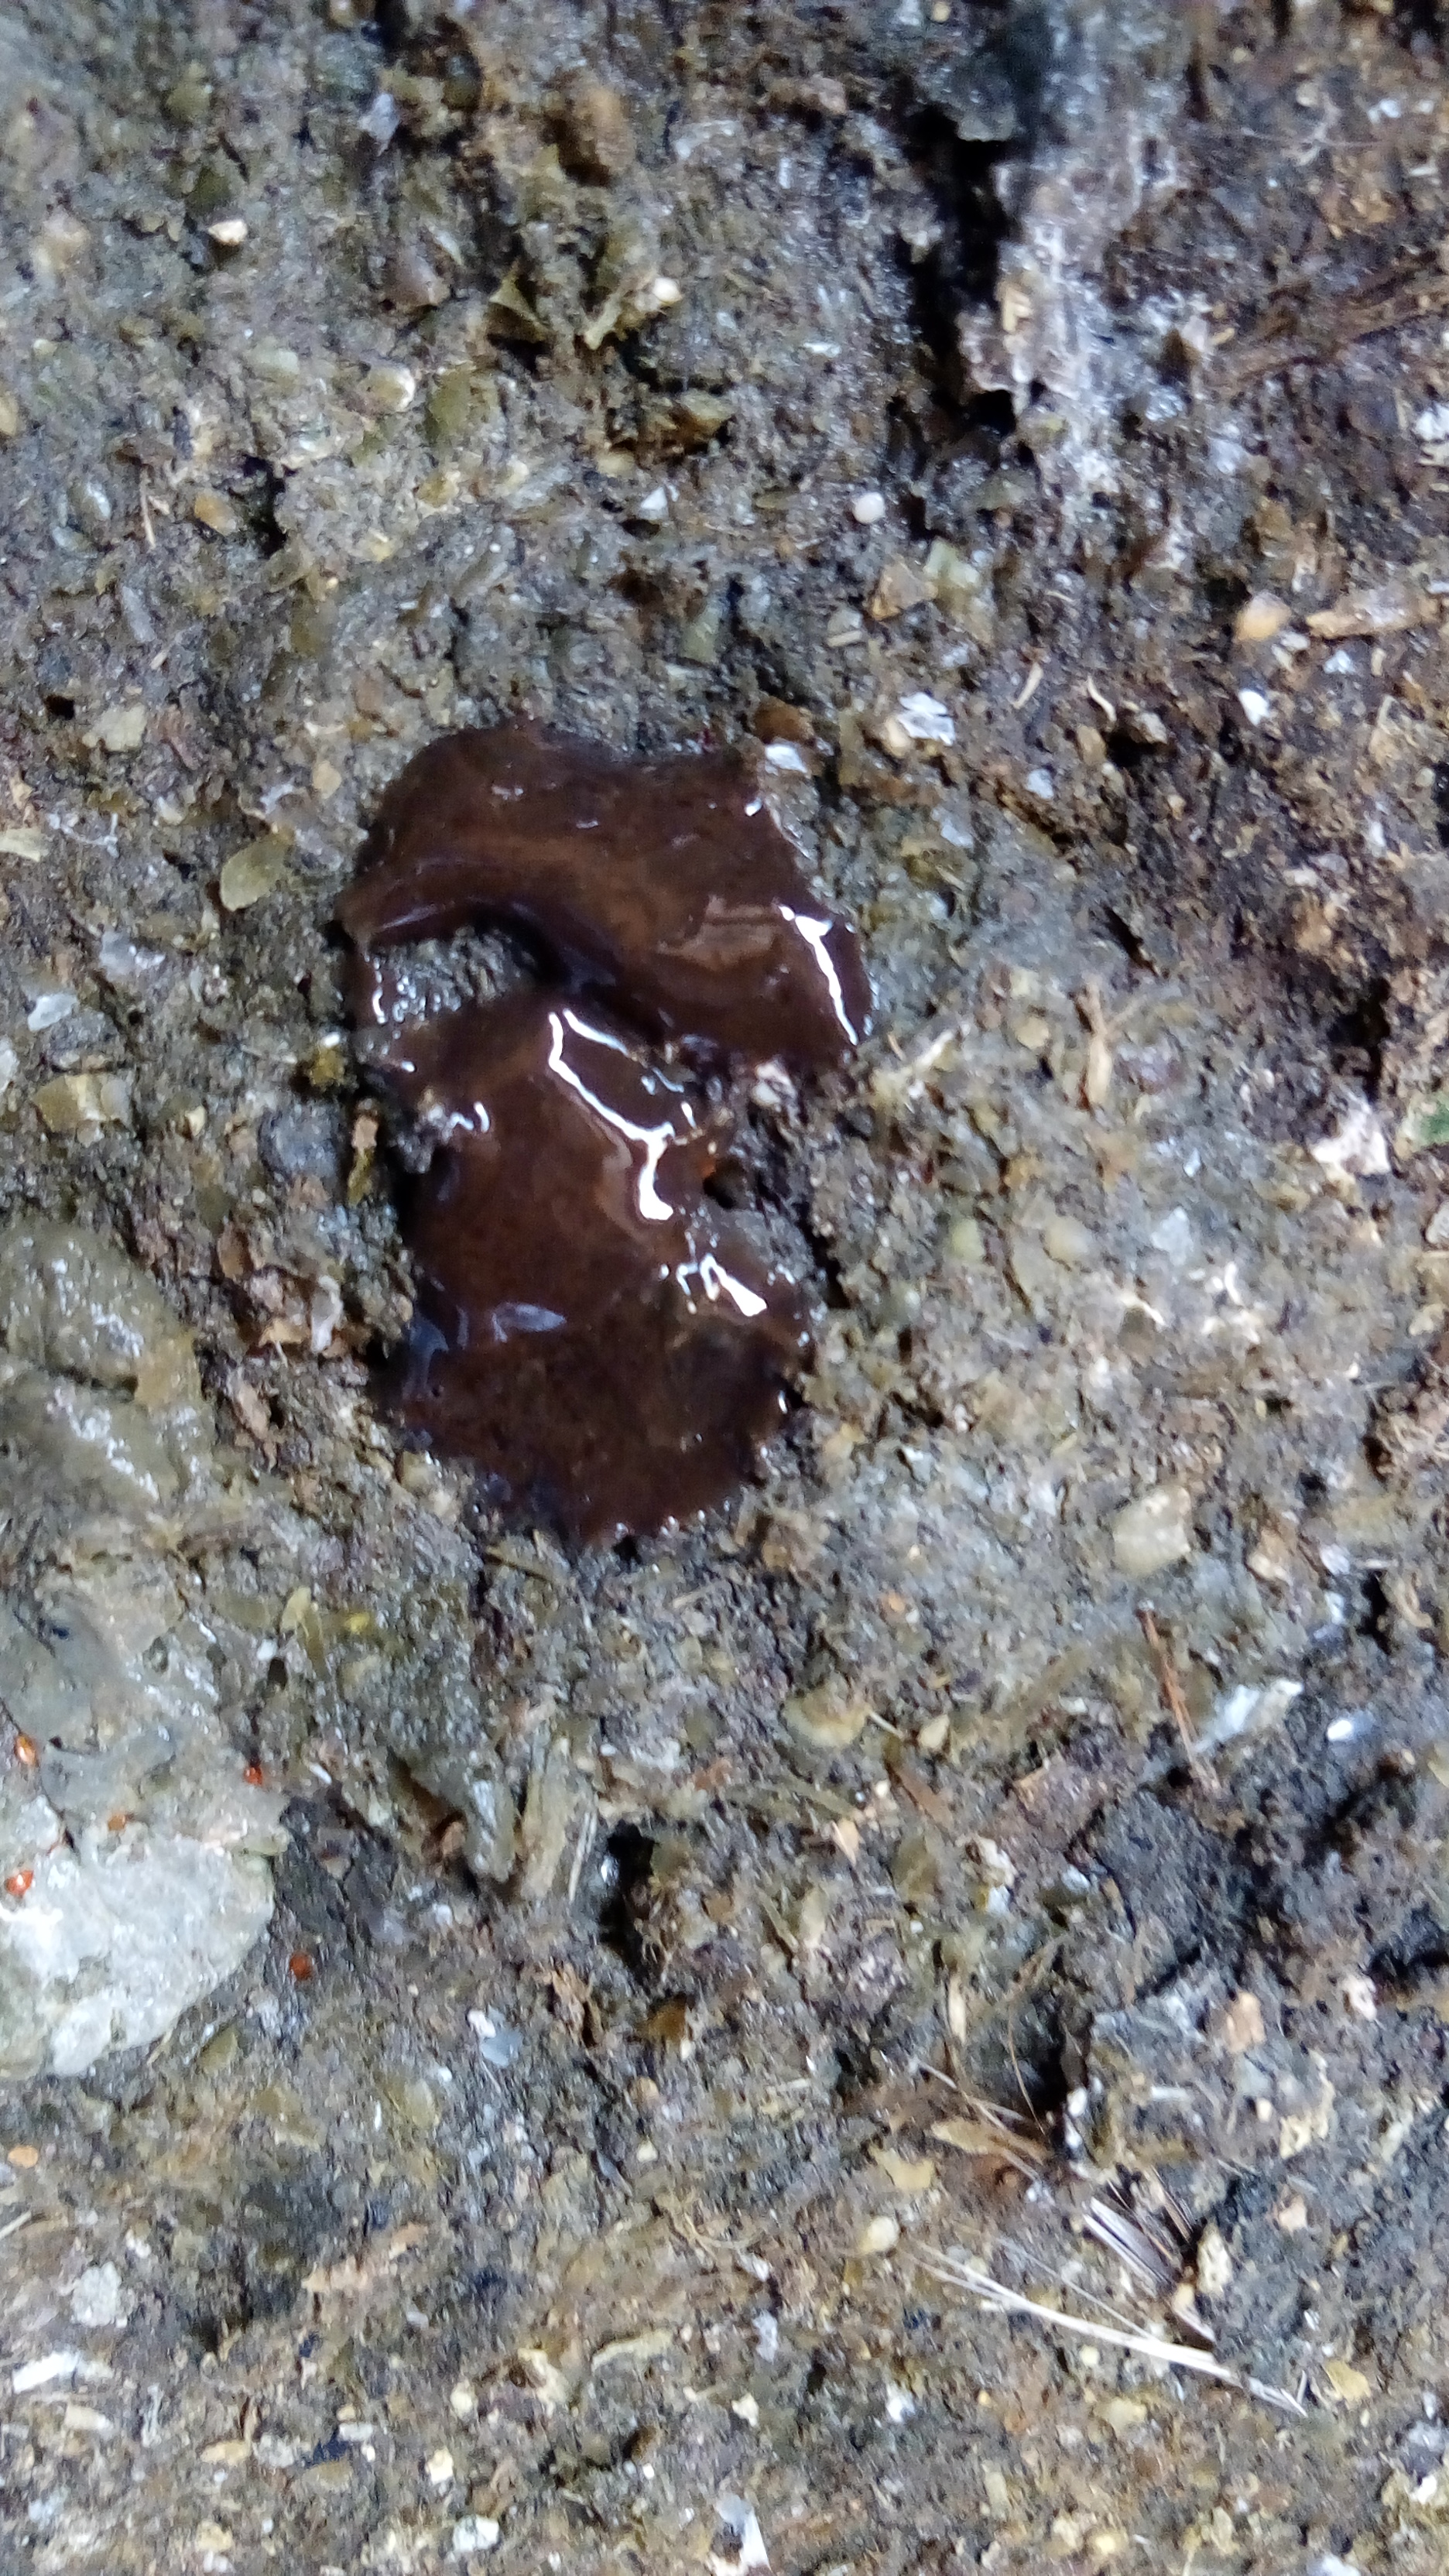
PCR-confirmed diagnosis: Coccidiosis